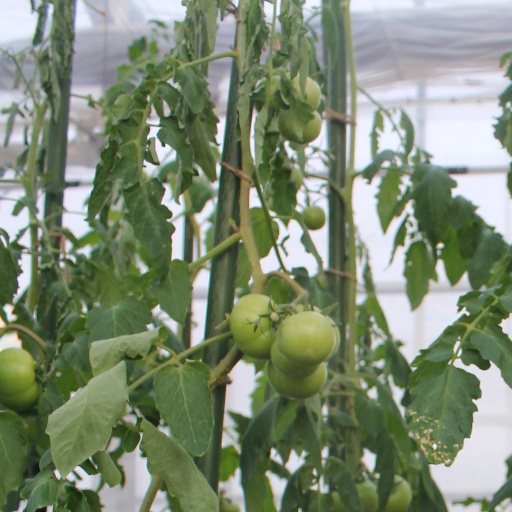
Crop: tomato